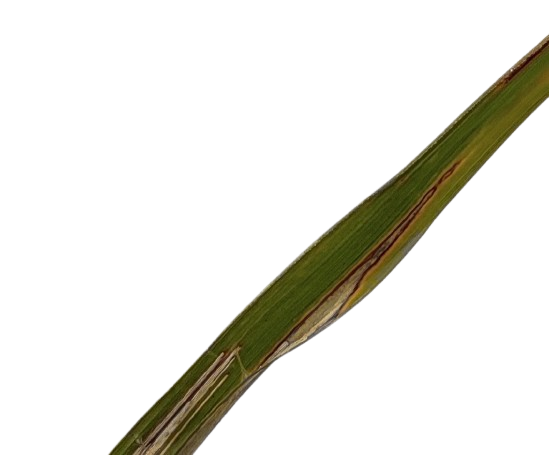
Label: Rice Leaffolder